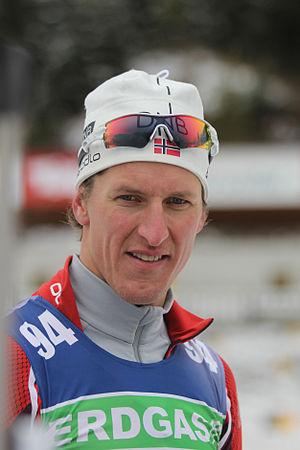
Lars Berger, né le 1ᵉʳ mai 1979 à Levanger, est un biathlète et fondeur norvégien. D'abord biathlète depuis le début de sa carrière, il exploite avec succès ses qualités de fondeur à l'occasion de certaines compétitions de ski de fond. Son palmarès est ainsi riche de médailles et titres mondiaux dans les deux sports. Sa sœur cadette, Tora Berger, pratique également le biathlon au plus haut niveau.